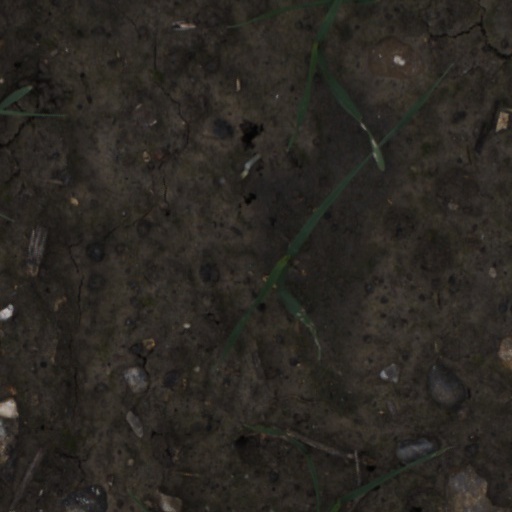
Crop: wheat